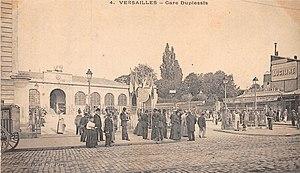
Carte postale avec en photo la gare de Versailles-Rive-Droite au début du XXe siècle.
La gare de Versailles-Rive-Droite est une gare ferroviaire française terminus de la ligne de Paris-Saint-Lazare à Versailles-Rive-Droite, située dans le quartier Notre-Dame de la commune de Versailles.